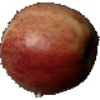
Label: Apple Red 3